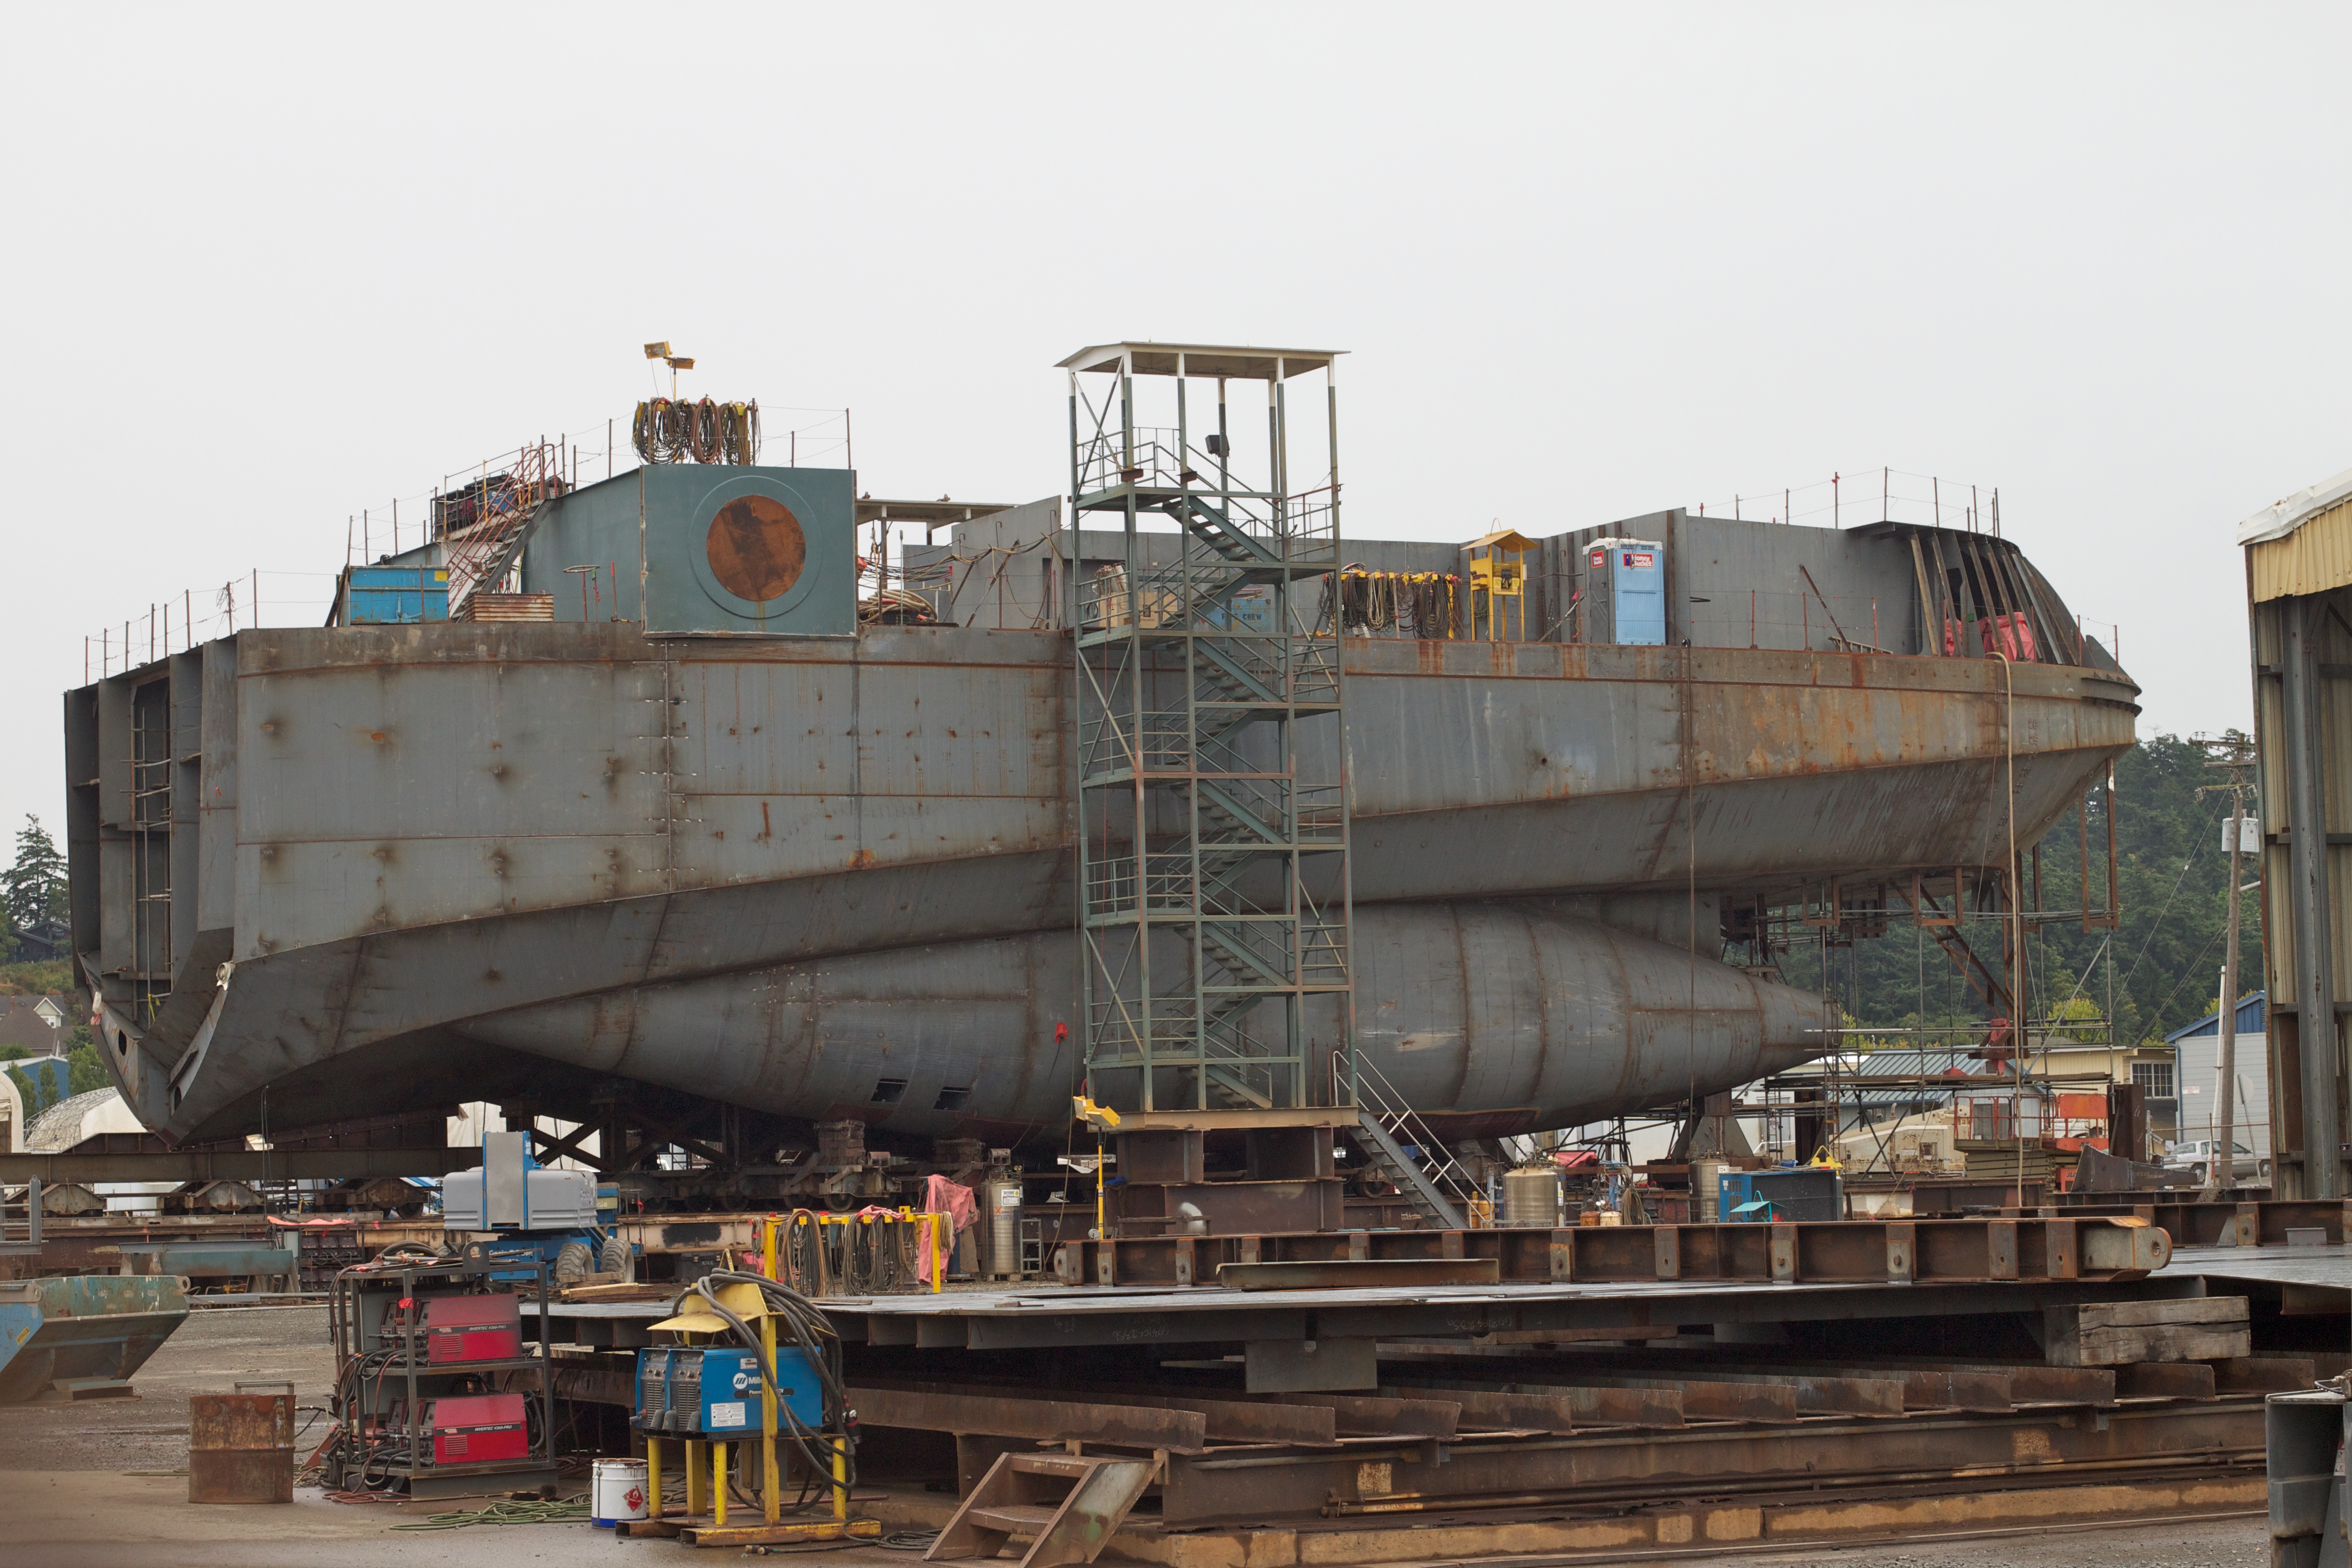
ship, transport, vehicle, port, cargo ship, waterway, washington, infrastructure, tugboat, watercraft, odyssey, barge, container ship, freight transport